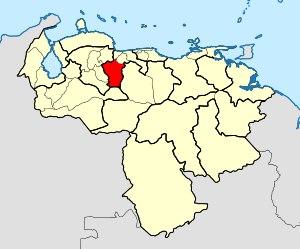
Le diocèse de San Carlos de Venezuela est un diocèse de l'Église catholique au Venezuela, suffragant de l'archidiocèse de Valencia.